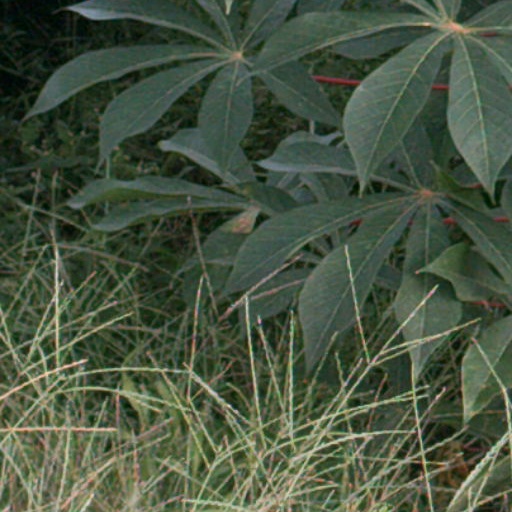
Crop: cassava